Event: Nepal Earthquake
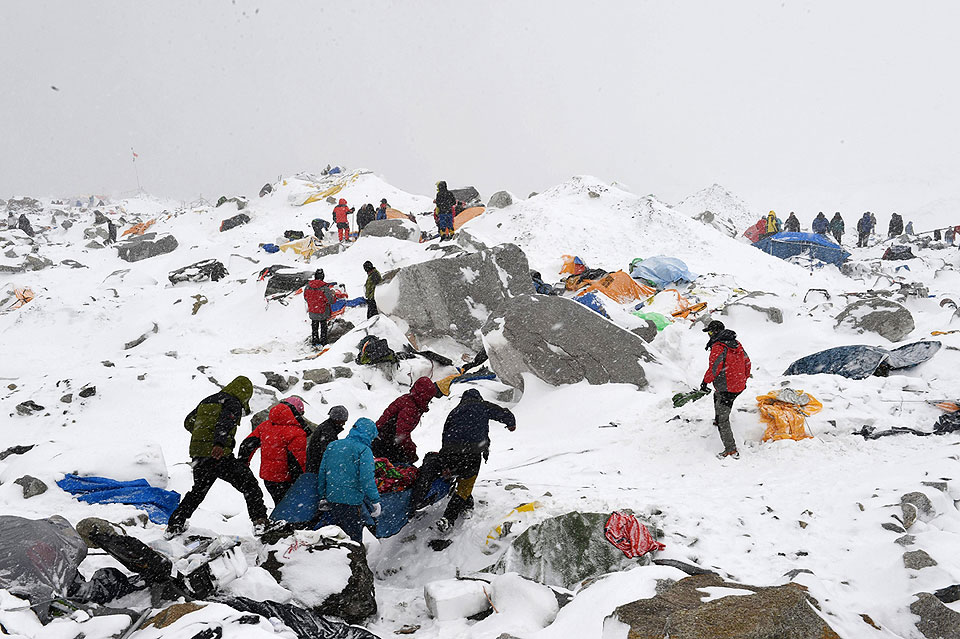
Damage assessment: damage